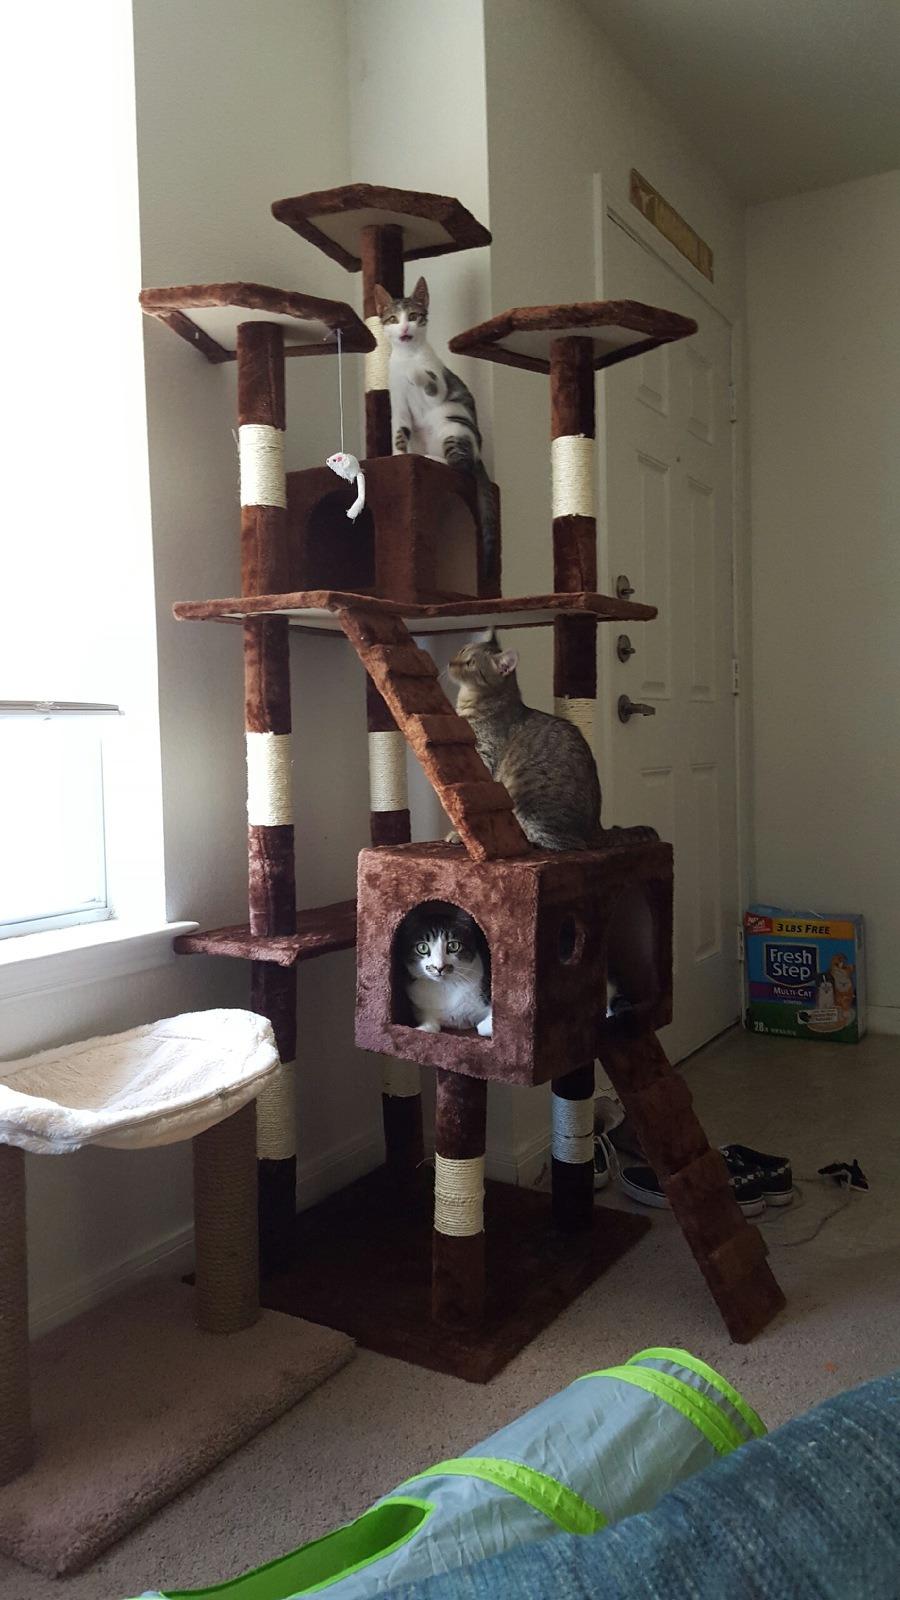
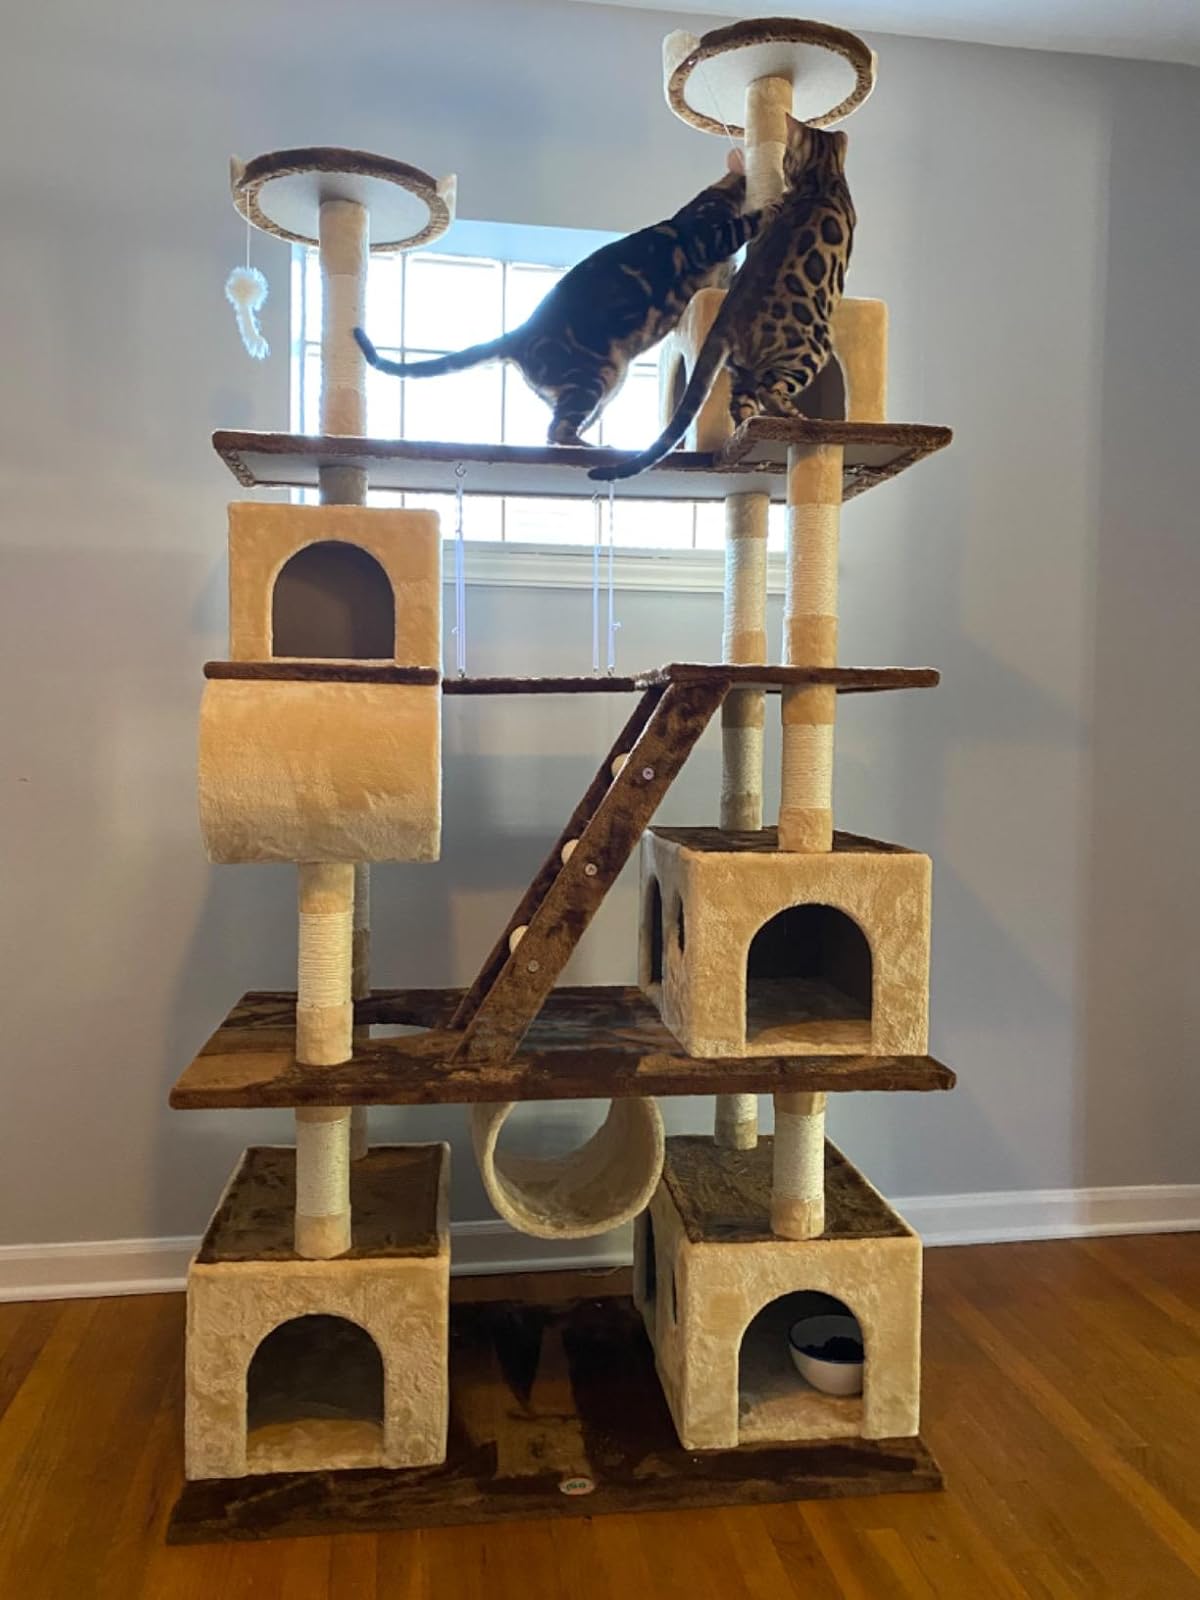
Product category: items_cat tree
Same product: no